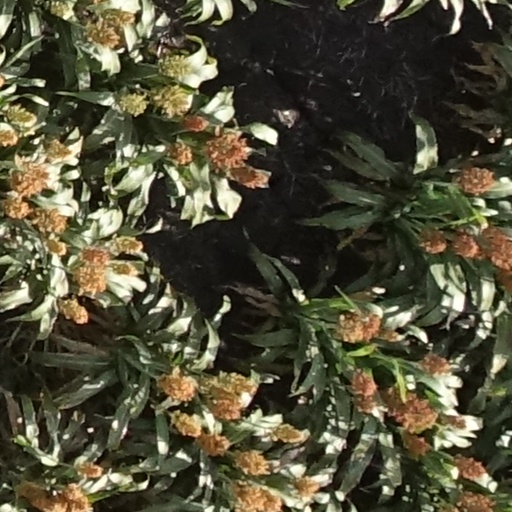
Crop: sorghum